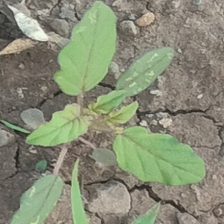
Weed species: Punarnava _(Boerhaavia diffusa)